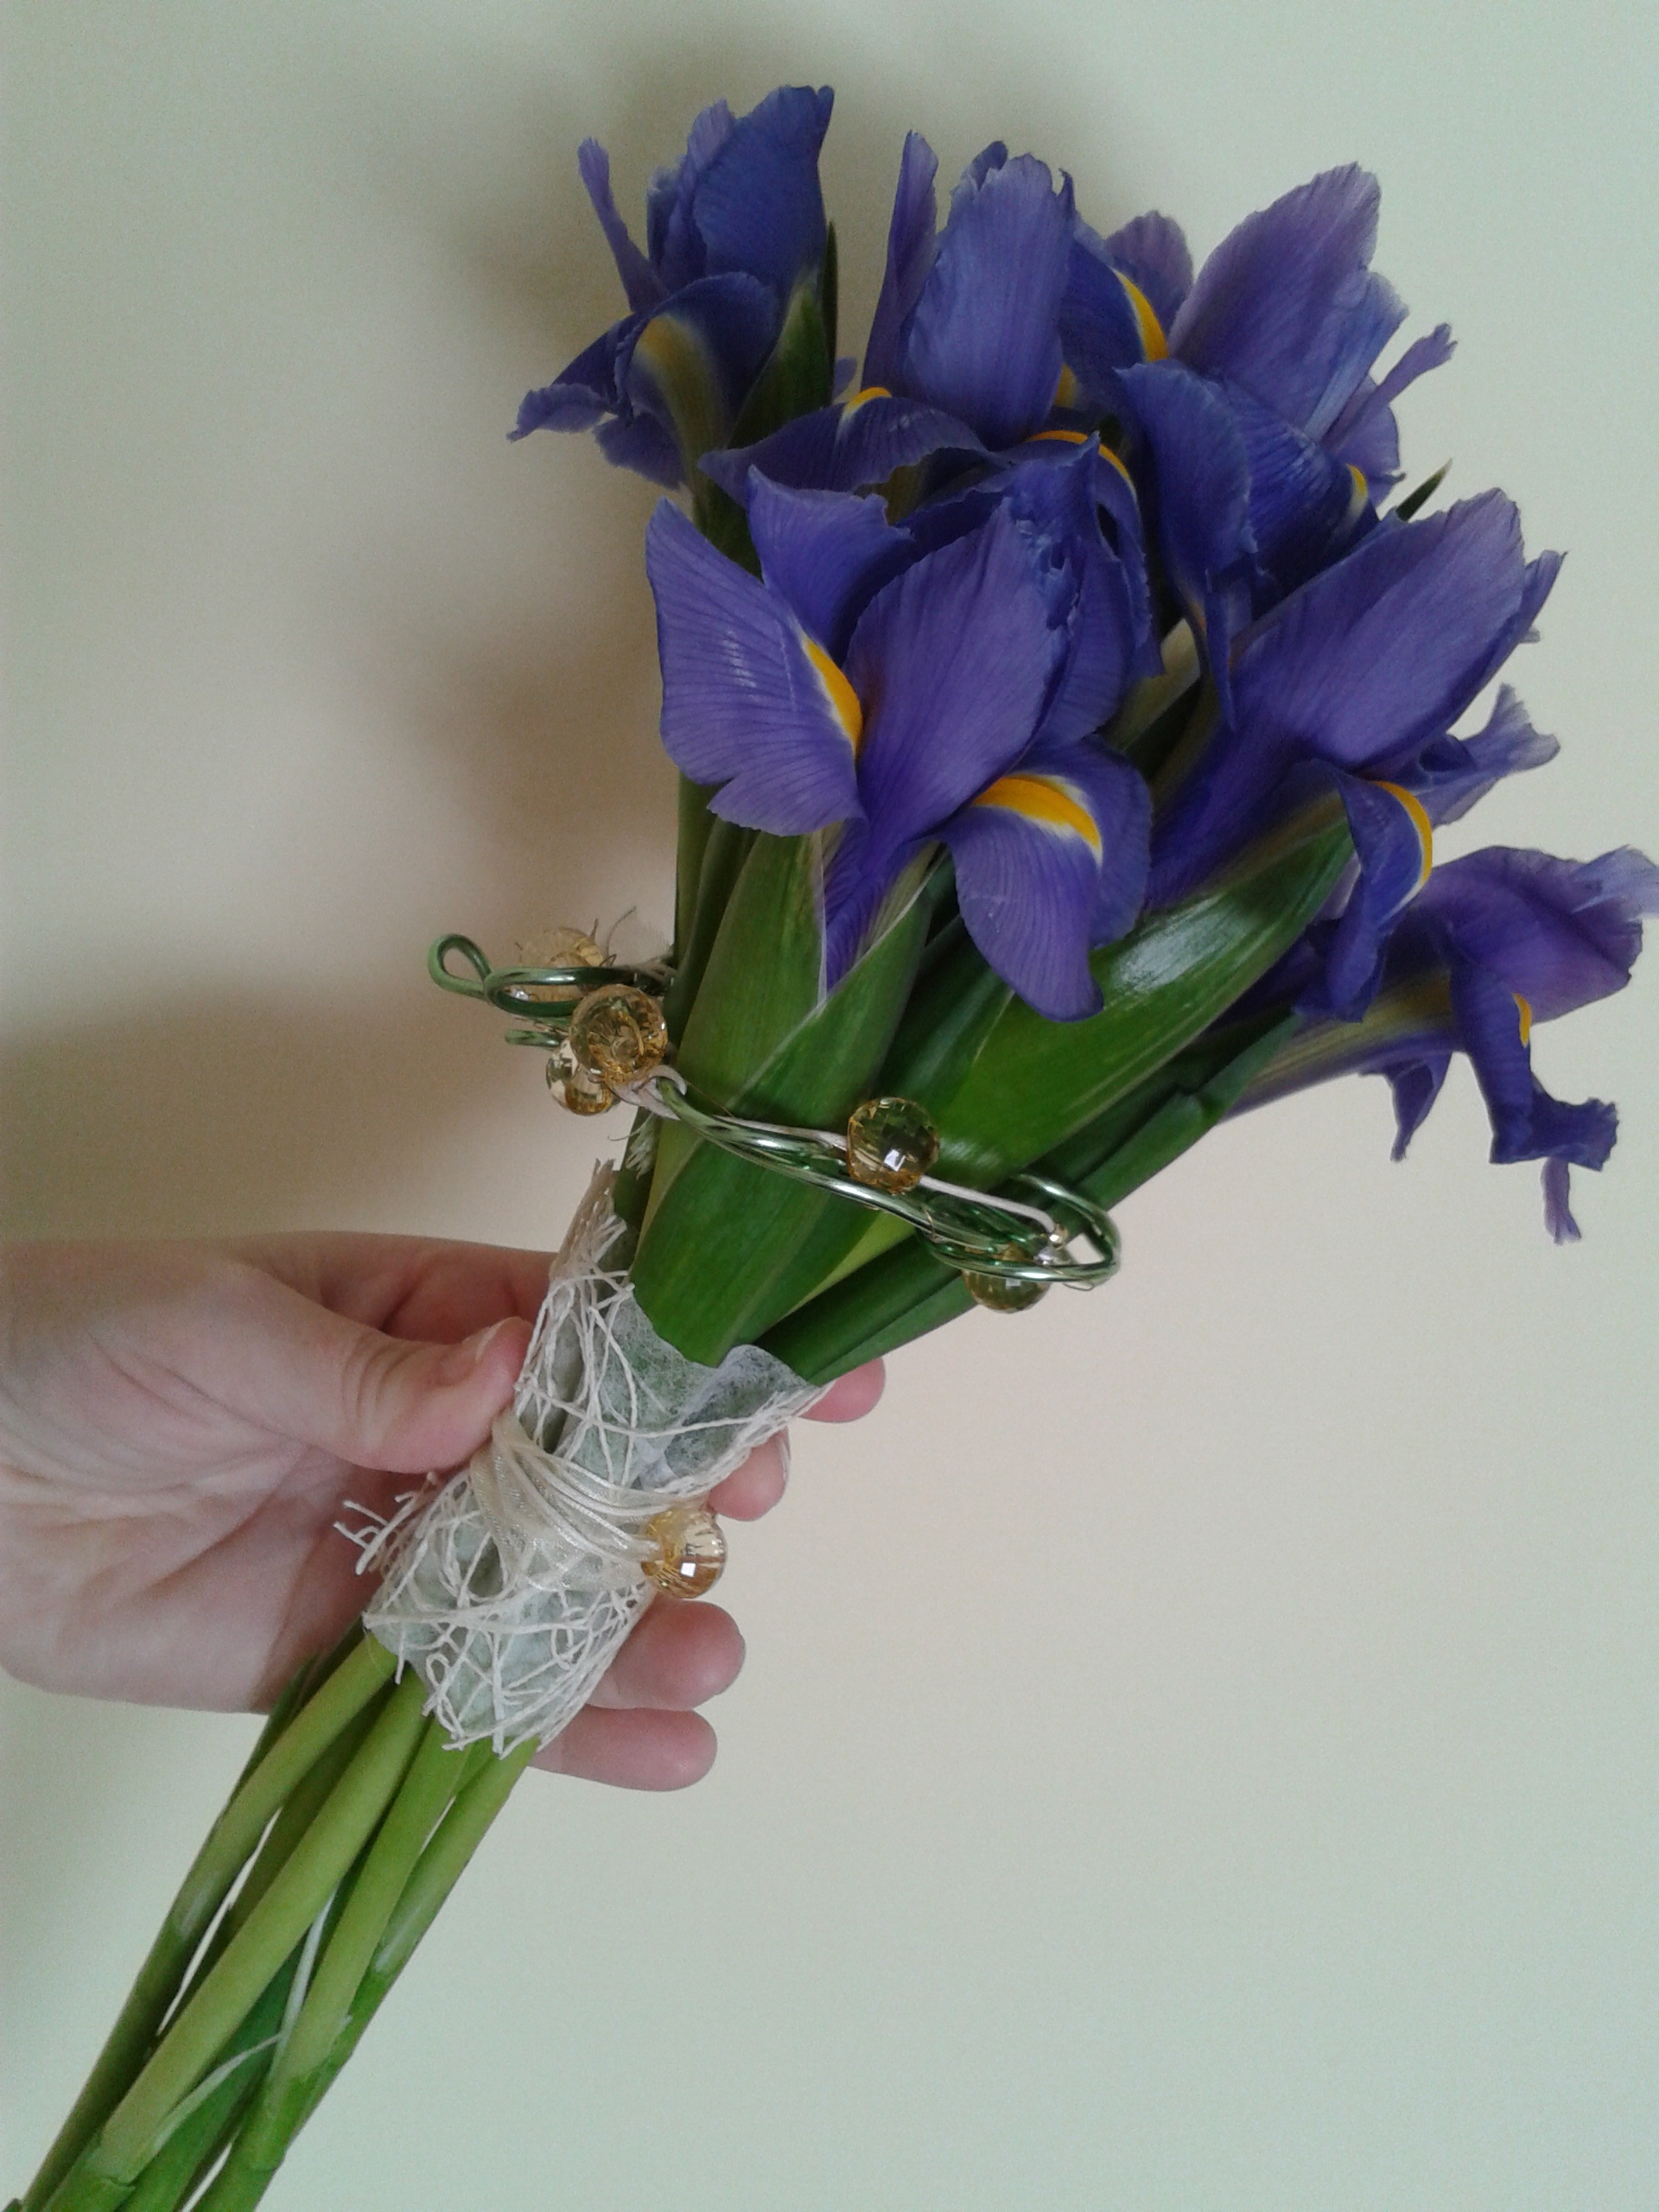
blossom, plant, flower, purple, petal, bouquet, blue, wedding, flora, floristry, flowering plant, flower bouquet, cut flowers, floral design, plant stem, land plant, flower arranging